Frumentius

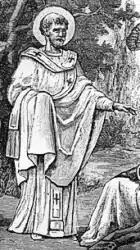
Frumentius

He was a native of Phoenicia, born in Tyre, modern day Lebanon. As a boy, he was captured with his brother on a voyage, and they became slaves to the King of Axum. He freed them shortly before his death, and they were invited to educate his young heir. They also began to teach Christianity in the region. Later, Frumentius traveled to Alexandria, Egypt, where he appealed to have a bishop appointed and missionary priests sent south to Axum. Thereafter, he was appointed bishop and established the Church in Ethiopia, converting many local people, as well as the king. His appointment began a tradition that the Patriarch of Alexandria appoint the bishops of Ethiopia.